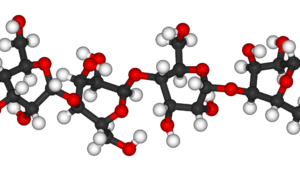
Polymer
Del af molekylmodel af cellulose, en biologisk polymer. Her ser man fire sammenkoblede ringe.
En polymer er en naturlig eller syntetisk forbindelse med høj molekylvægt, som er dannet ved sammenføjning af op til flere milliarder identiske eller i hvert fald sammenlignelige enheder. Betegnelsen oligomer, benyttes om polymerer der består af få monomerer, typisk under 20, men der er ikke en fast definition af betegnelsen oligomer. Sammenkædningsprocessen kaldes polymerisering. Der skelnes mellem syntetiske polymerer, som fremkommer ved syntese i et laboratorium, og biologiske polymerer, som dannes i biologiske organismer, ved biosyntese.